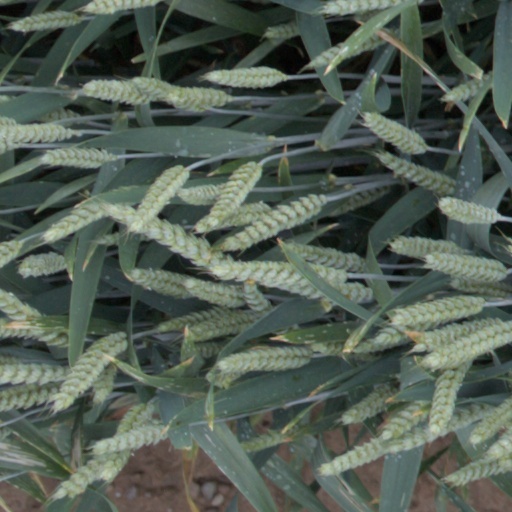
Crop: wheat